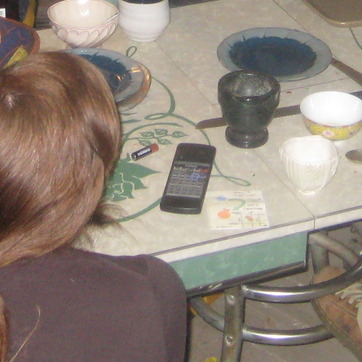
Material: plastic